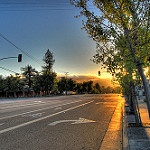
Label: street